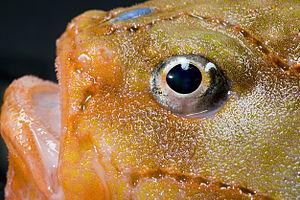
Chaunax stigmaeus est une espèce de poisson de la famille des chaunacidés.